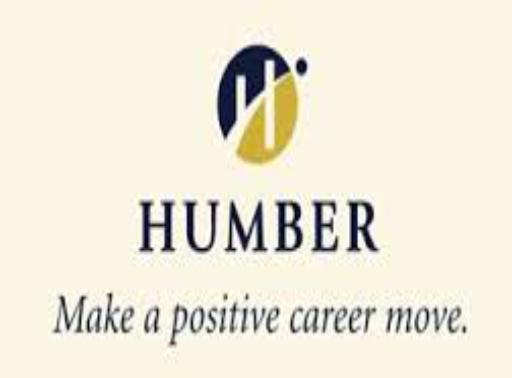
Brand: Humber-1
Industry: Others